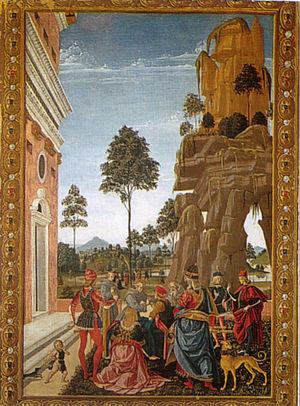
Les Miracles de saint Bernardin est un cycle de huit panneaux de bois peints à tempera, datant de 1473, conservé à la Galerie nationale de l'Ombrie à Pérouse.